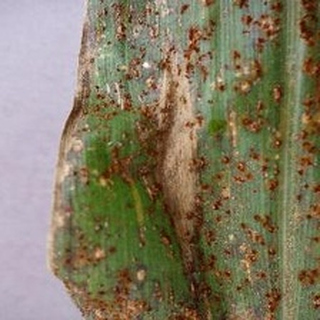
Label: corn_northern_leaf_blight